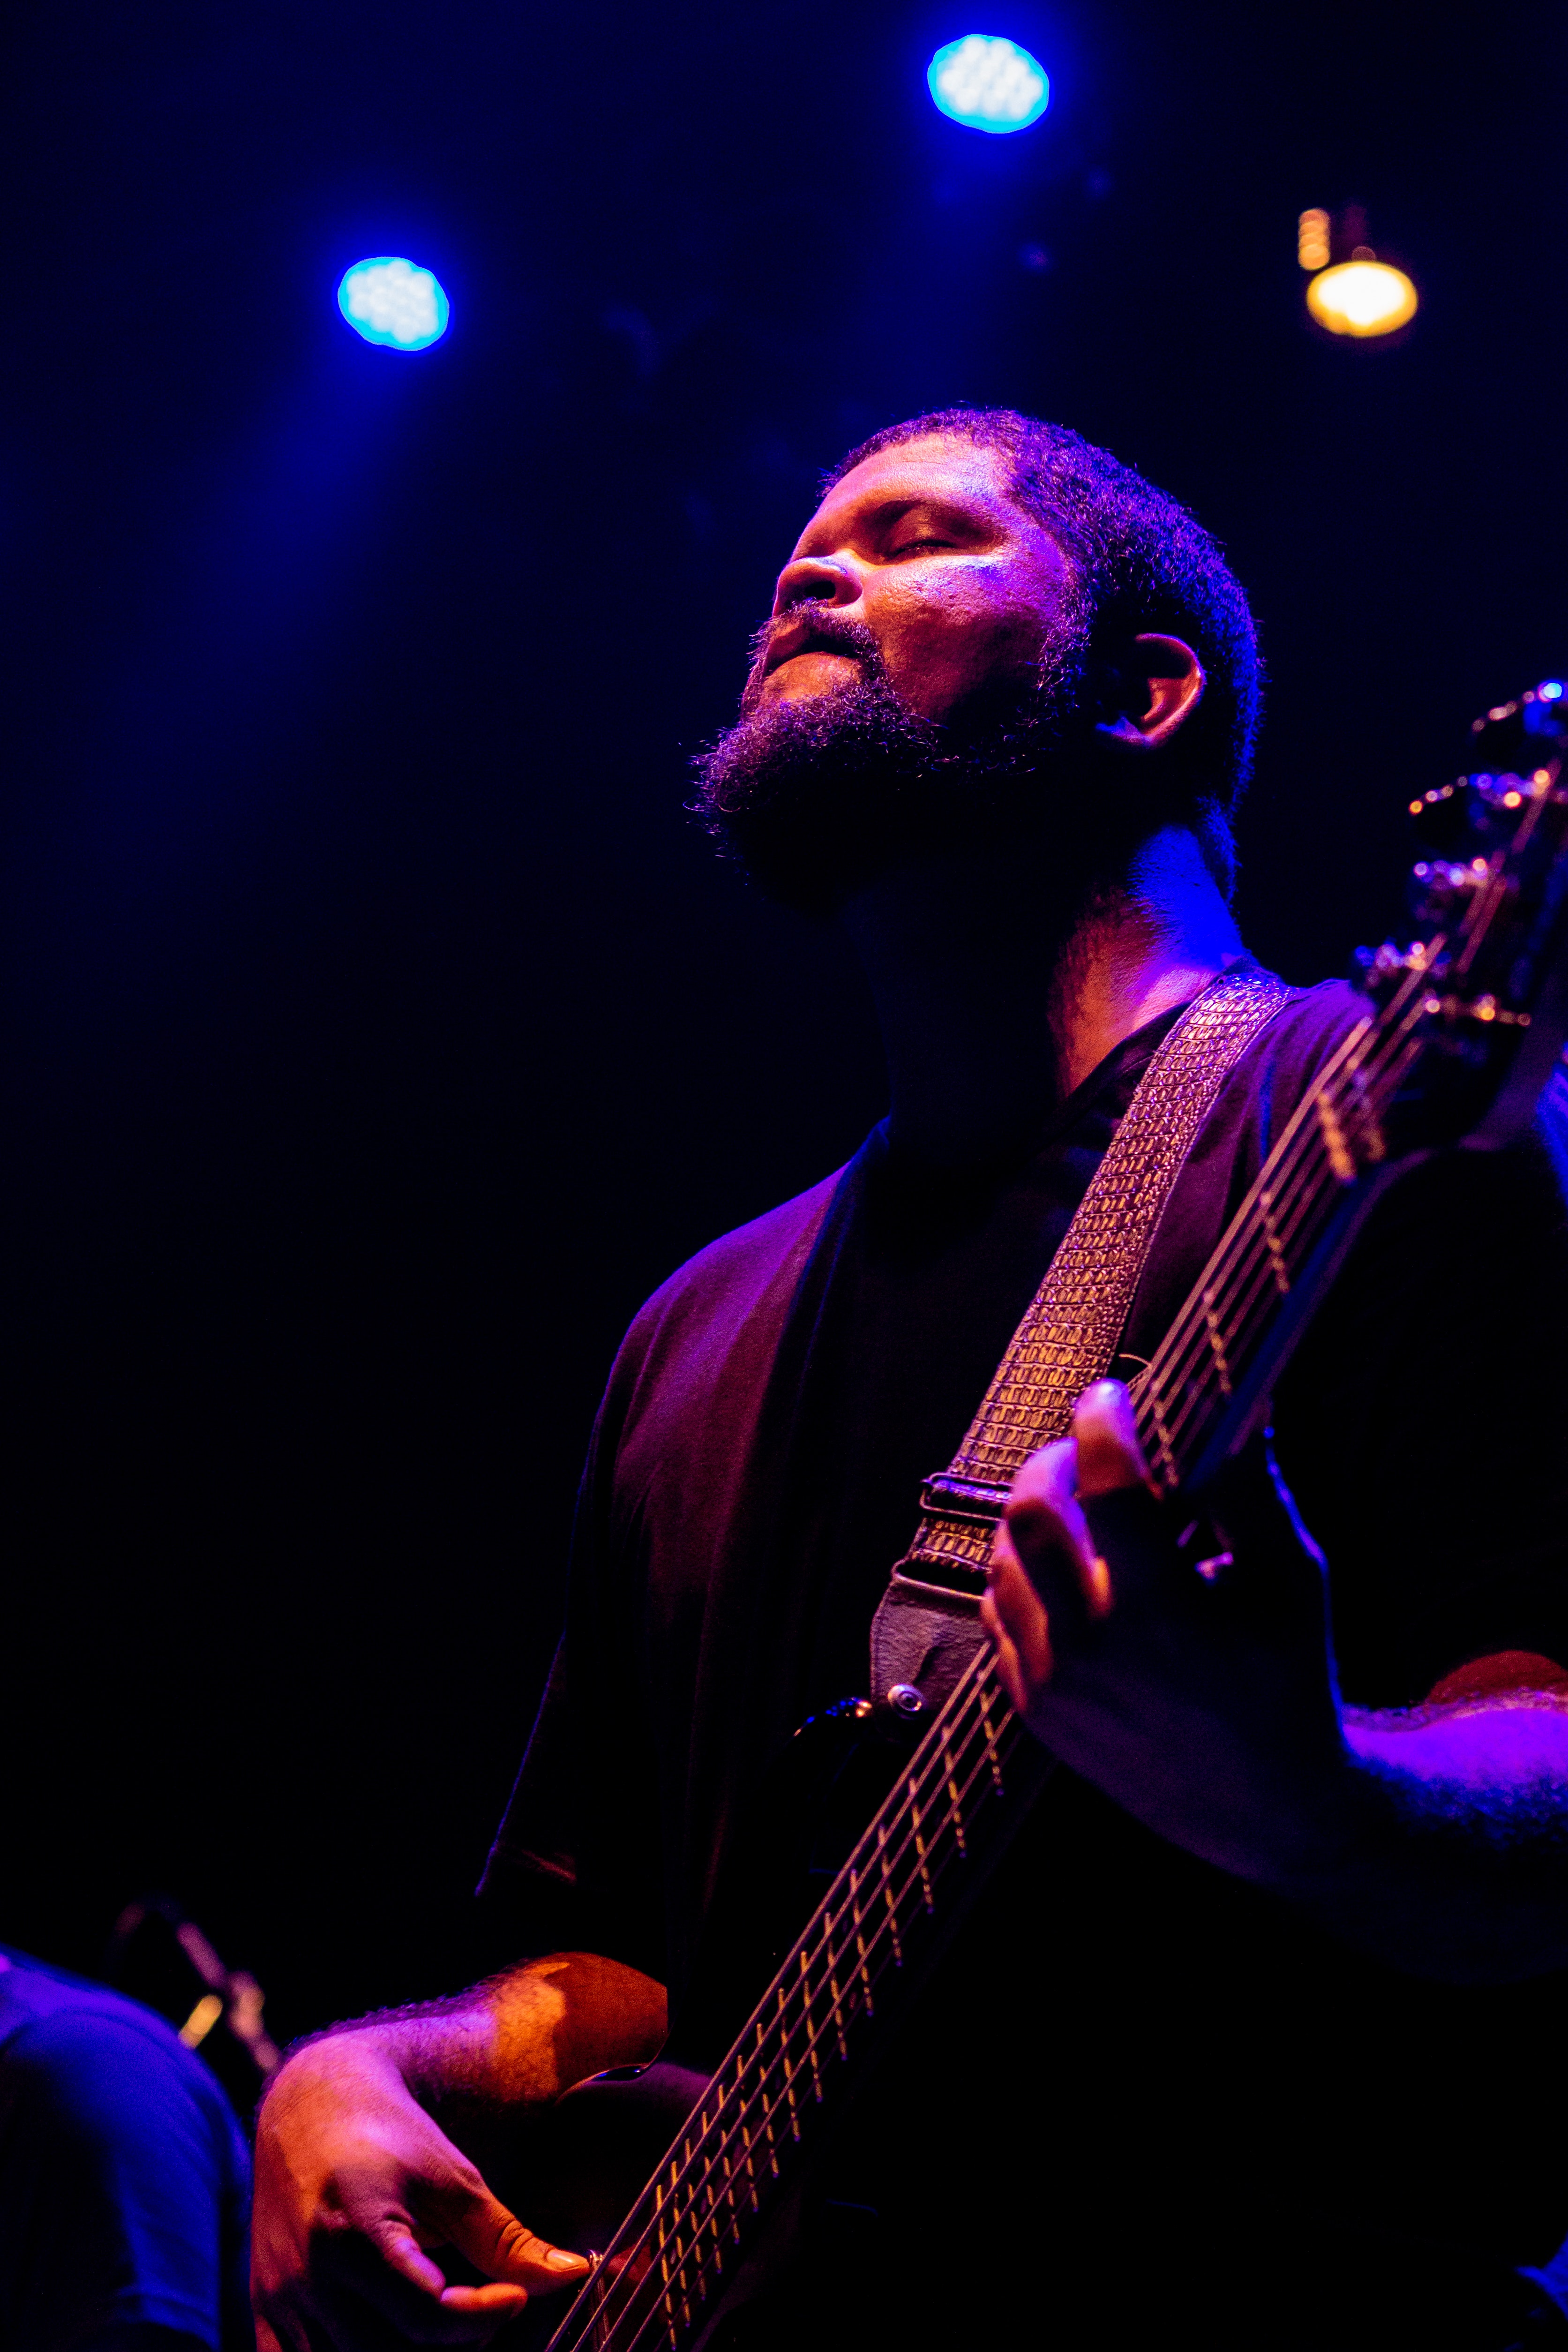
musician, string instrument, performance, guitar, music, musical instrument, guitarist, entertainment, plucked string instruments, performing arts, music artist, musical instrument accessory, concert, string instrument accessory, bassist, bass guitar, guitar accessory, public event, electric guitar, event, jazz guitarist, rock concert, performance art, artist, singer, song, stage, electronic instrument, bowed string instrument, singing, facial hair, pop music, composer, darkness, jazz club, cello, acoustic electric guitar, slide guitar, music venue